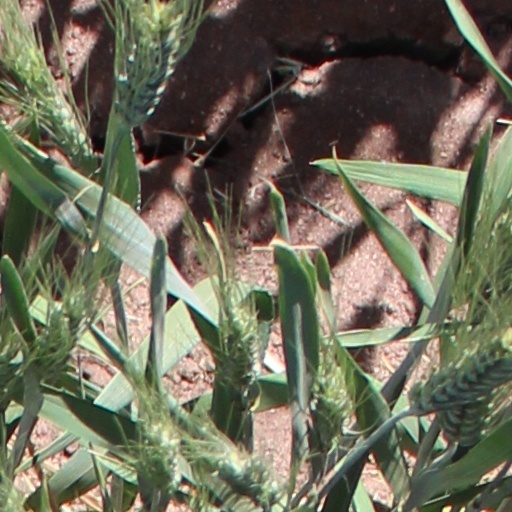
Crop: wheat